Boundary Street–Newberry Cotton Mills Historic District

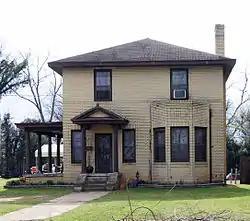
House in the Boundary Street–Newberry Cotton Mills Historic District, March 2012

Boundary Street–Newberry Cotton Mills Historic District is a national historic district located at Newberry, Newberry County, South Carolina. The district encompasses 107 buildings, 1 site, and 1 structure in Newberry. The district includes classical and vernacular inspired upper and middle-class houses dating from 1857 to 1898. It also includes a relatively intact late-19th century mill village (c. 1884–1910) that surrounded the Newberry Cotton Mill (demolished).